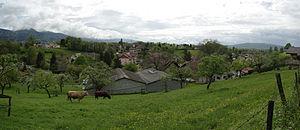
Vue sur Perrignier centre
Perrignier est une commune de la Haute-Savoie située à environ 8 kilomètres de Thonon-les-Bains et à proximité du lac Léman. Elle fait partie de l'agglomération urbaine du Grand Genève. Elle est jumelée avec la commune française de Guénin dans le Morbihan.